Castello di San Giorgio, Mantua

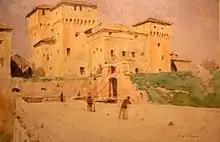
Painting of the Castello and the Palazzina della Paleologa in 1891.

In 1810 the Tyrolean fighter Andreas Hofer was imprisoned in the castle before his execution by the Kingdom of Italy. Mantua became part of the Austrian Empire in 1814 and from 1815 it was a maximum security prison for the Empire's political opponents, such as the Belfiore martyrs from 1852 onwards. Others pro-Risorgimento figures imprisoned there included Ciro Menotti and Teresa Arrivabene. The building's structure was damaged by the 2012 Emilia earthquake.